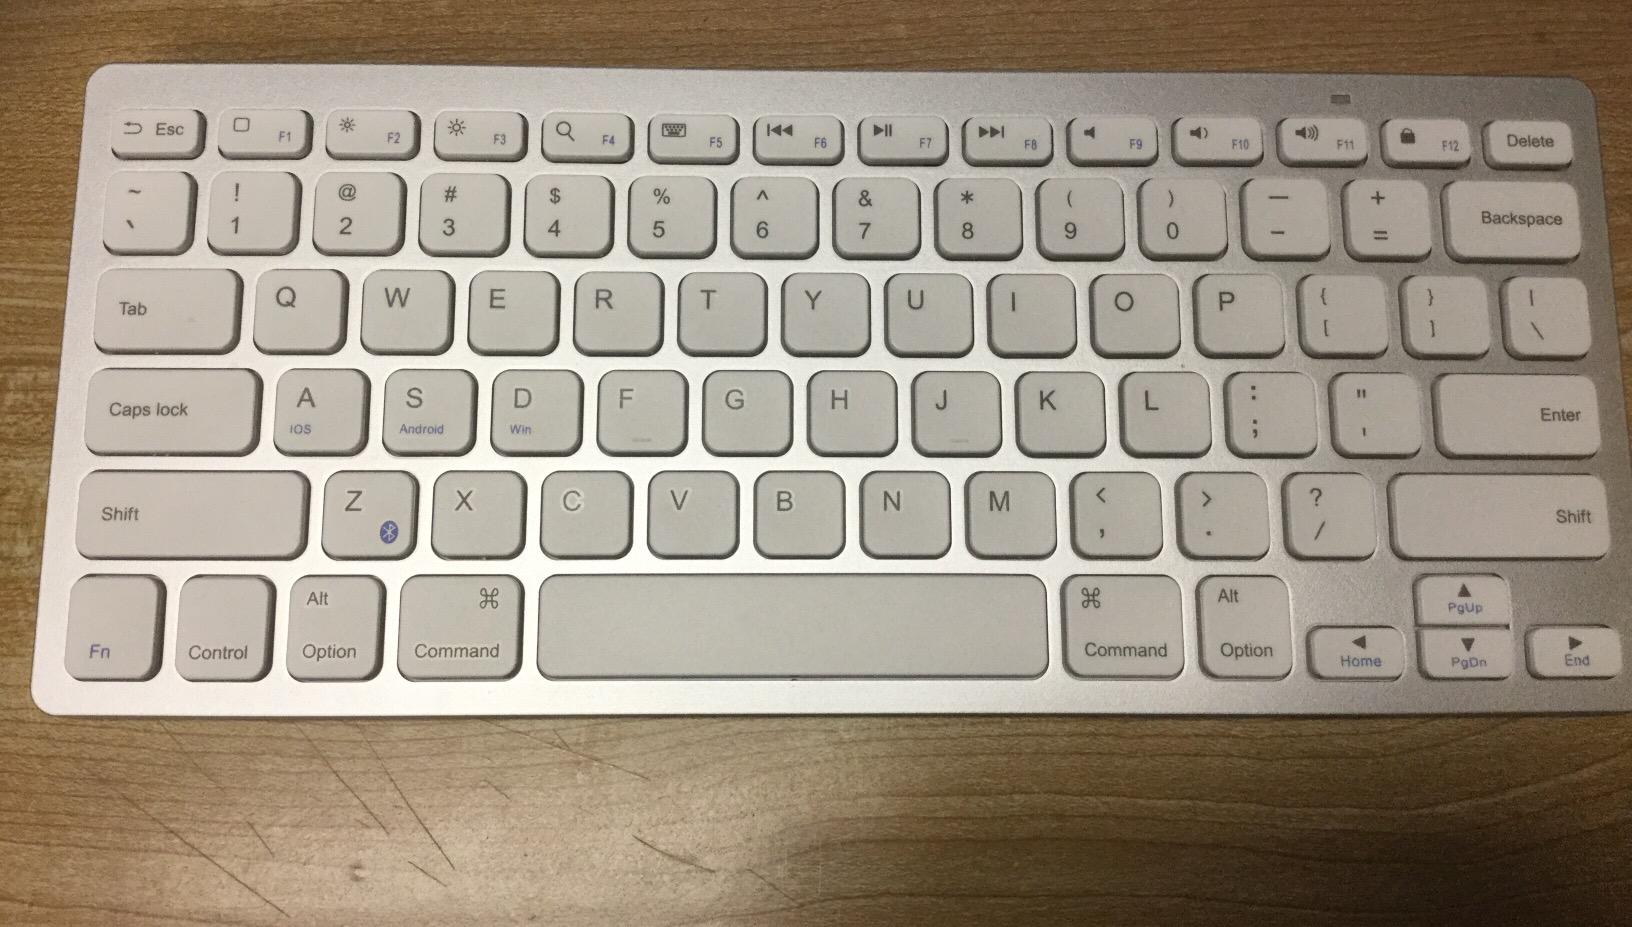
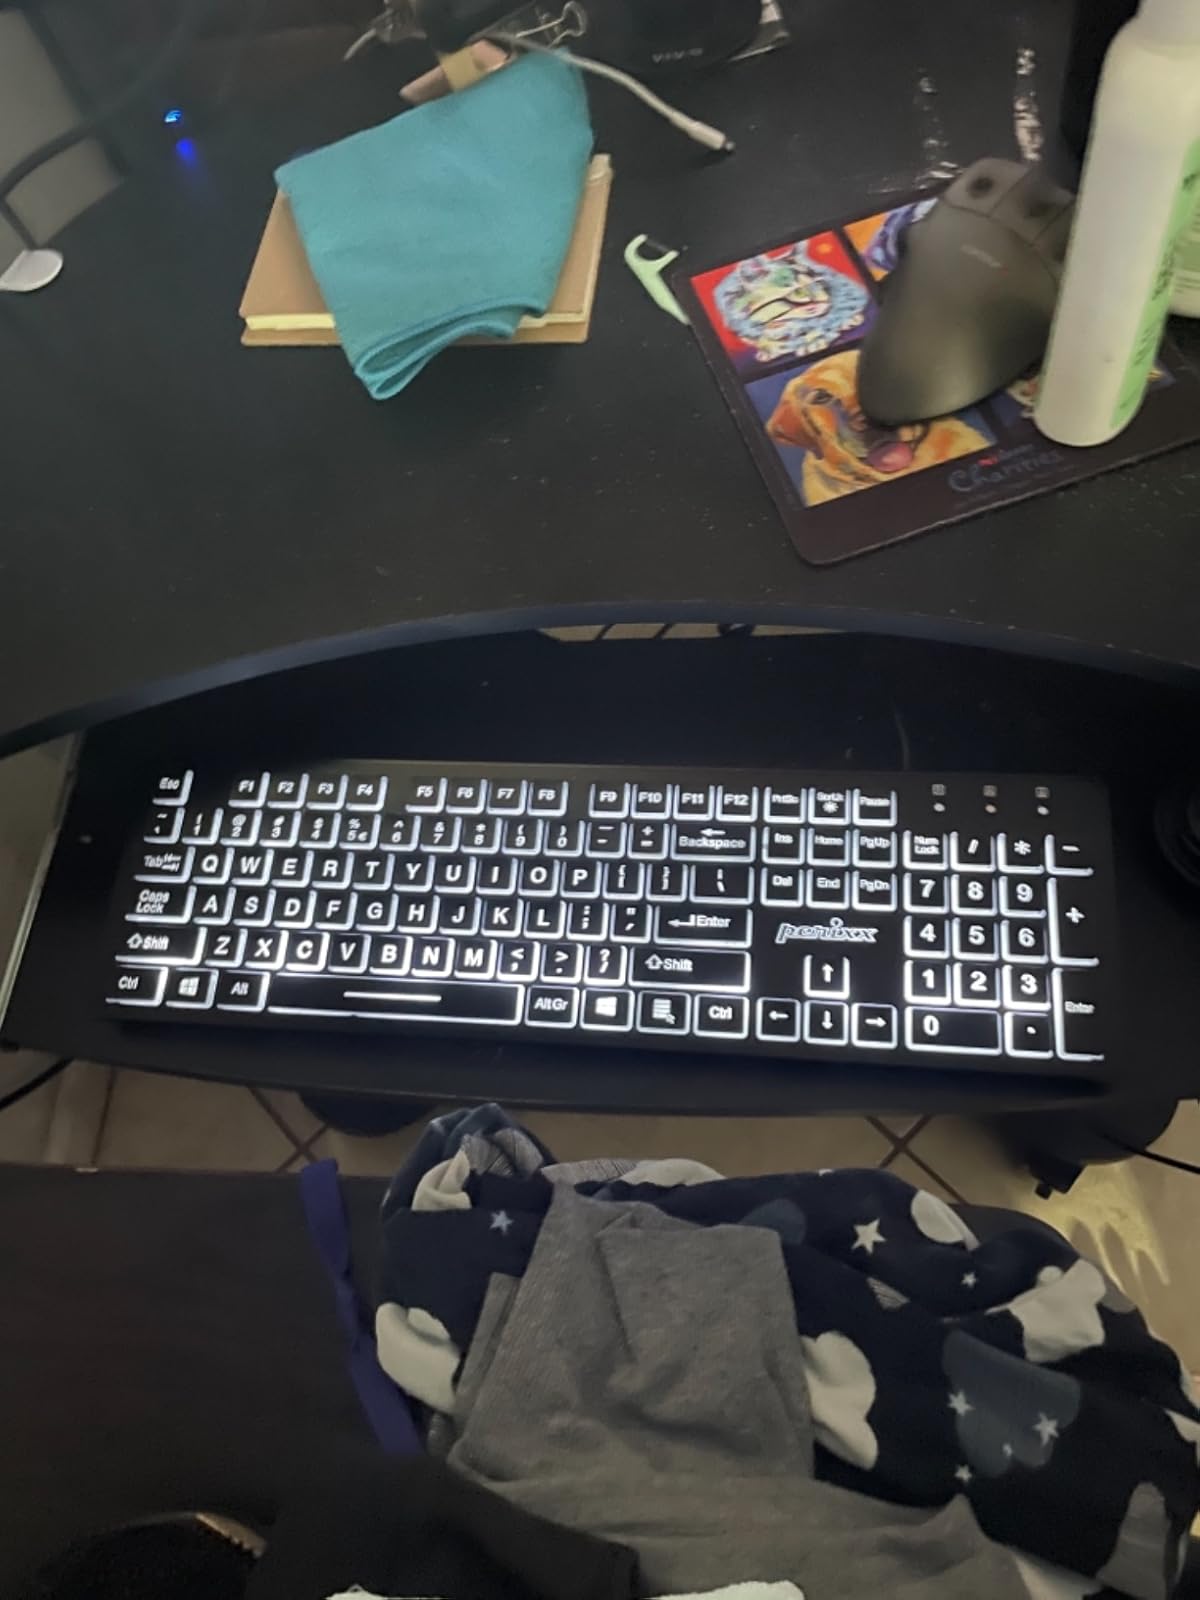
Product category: keyboard
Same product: no